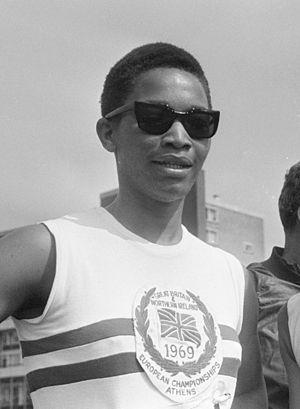
Marilyn Neufville, née le 16 novembre 1952, est une ancienne athlète jamaïcaine qui a obtenu de nombreux succès en sprint de 1967 à 1971.